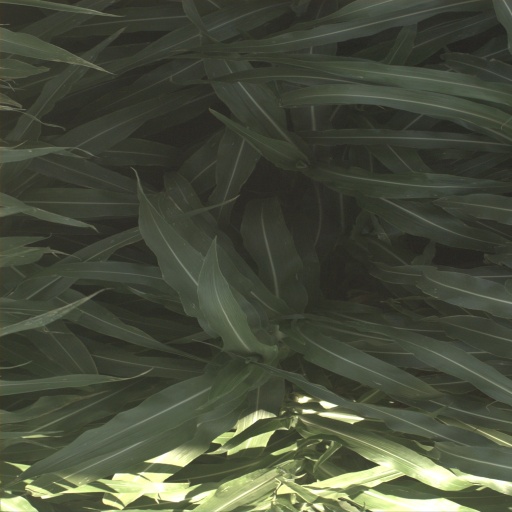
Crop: sorghum